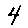
Label: 4